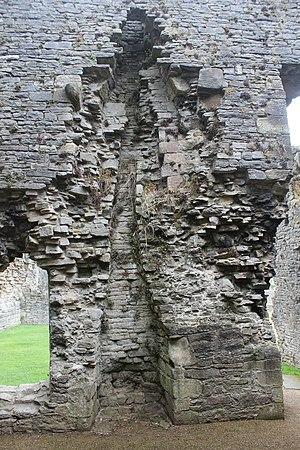
La cheminée est le conduit, construit en dur, qui véhicule et confine les fumées, la vapeur d'eau, les autres gaz de combustion, éventuellement toxiques, d'un quelconque foyer, ouvert ou fermé, brûlant, afin de les évacuer ou, plus rarement, de les traiter. Le terme « cheminée » désigne également, par métonymie, l'âtre, le foyer.